Michel Kahaleh

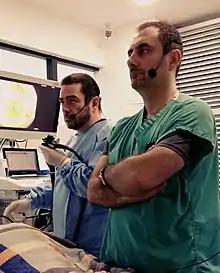
Kahaleh overseeing an Endoscopy during a live course workshop in 2017

Michel Kahaleh is an American gastroenterologist and an expert in therapeutic endoscopy.